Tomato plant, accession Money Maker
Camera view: tilt-top (135 deg); turntable rotation: 330 degrees
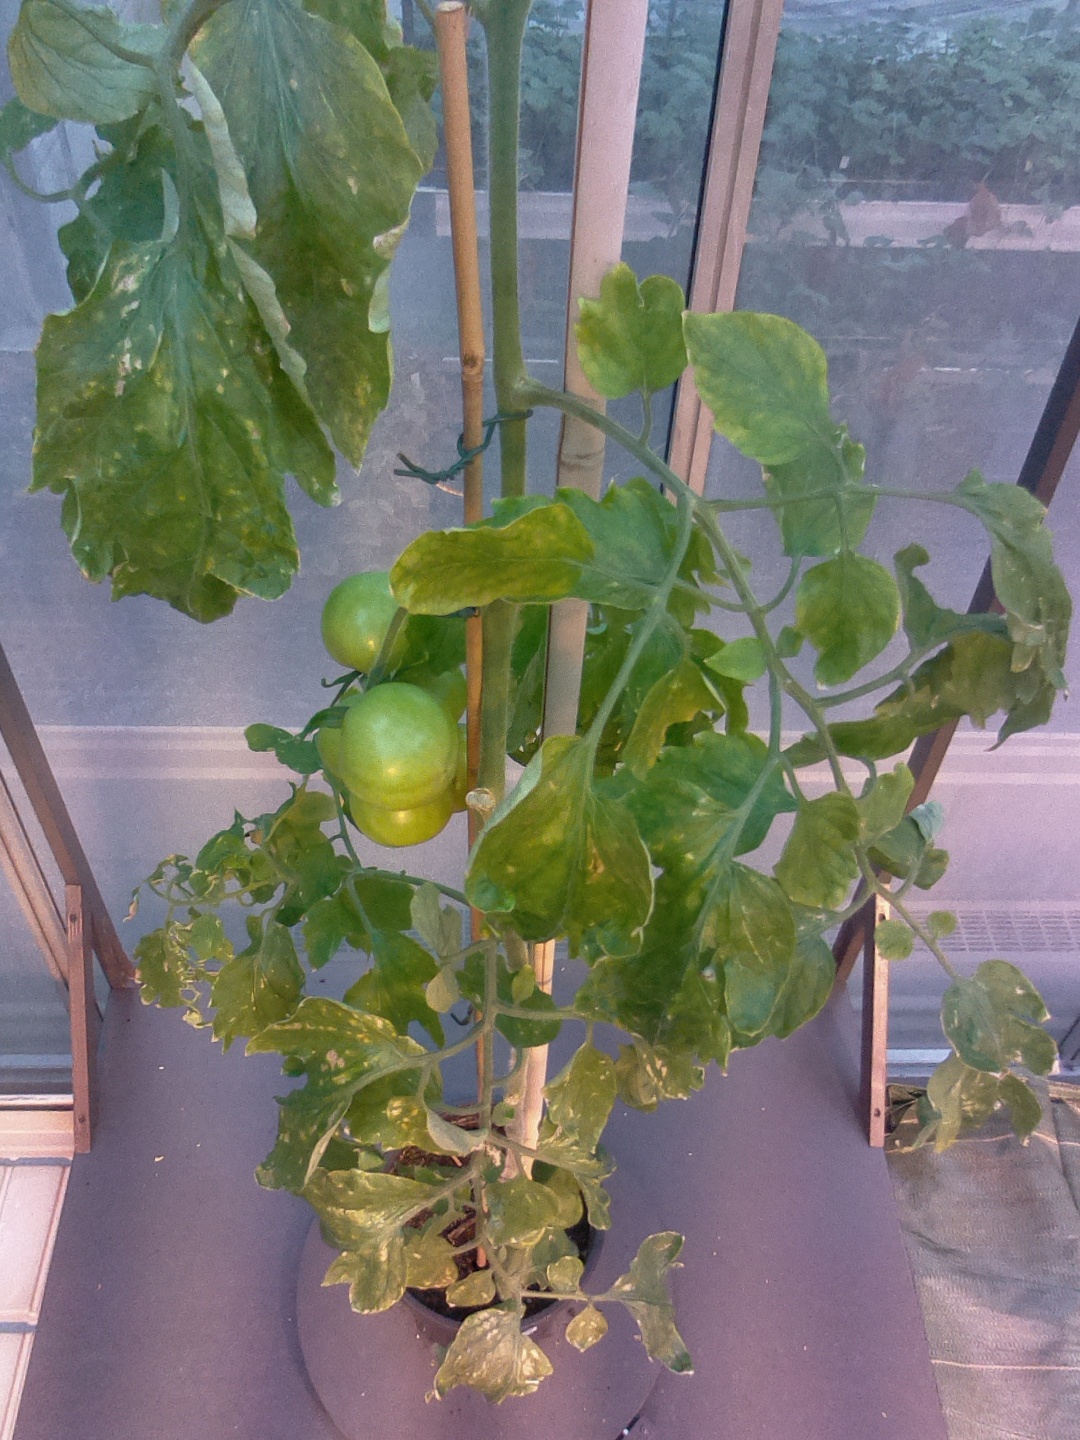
BBCH growth stage 78: 80% -90% of final fruit size